Herdwick

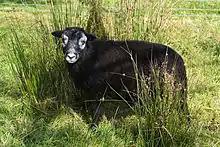
Herdwick lambs are born mostly black and lighten with age.

In the modern era, the main industry of the Lake District has shifted from agriculture to tourism. The subsequent influx of tourists to the District has at times conflicted with traditional life, including the raising of Herdwicks. One Lake District farmer summed the problem up as, "We get 100,000 visitors across our land every year... If just one in a thousand forgets to shut a gate or can't be bothered, that's a hundred times we have to go out and round up our sheep."